List of birds of Honduras

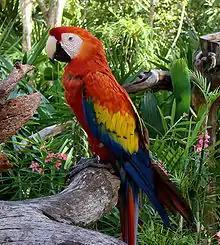
The scarlet macaw is the national bird of Honduras.

The birds of Honduras included a total of 798 species as of June 2023, according to La Asociación Hondureña de Ornitología (ASHO). Between that date and August 2021, an additional 30 species have been added from "Bird Checklists of the World" and one as a result of a split.